United States Space Force

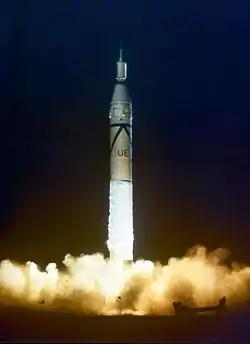
Launch of Explorer 1, America's first satellite, by the U.S. Army (1958).

Global mission operations integrates joint functions across all domains (land, air, maritime, space, cyberspace) on a global space. Through space, the U.S. military and its allies can see, communicate, and navigate. Global mission operations also protect U.S. forces on Earth through early warning of incoming missiles and other types of attack. The Space Force describes global mission operations as allowing the rest of the U.S. military to defend the air, land, and sea.